Transformers: Generation 2

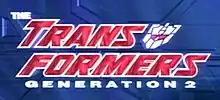
Logo

The Transformers: Generation 2 (also known as Generation Two or G2) was a Transformers toy line that ran from 1992–1994, in conjunction with a corresponding comic book series and edited reruns of the original cartoon beginning in 1993. The prior Transformer television series, comic books and toys became known as 'Generation 1' or G1 retroactively, and are now officially referred to as such by toymaker Hasbro. "Generation 2" was discontinued as the first "" toys began hitting the shelves.